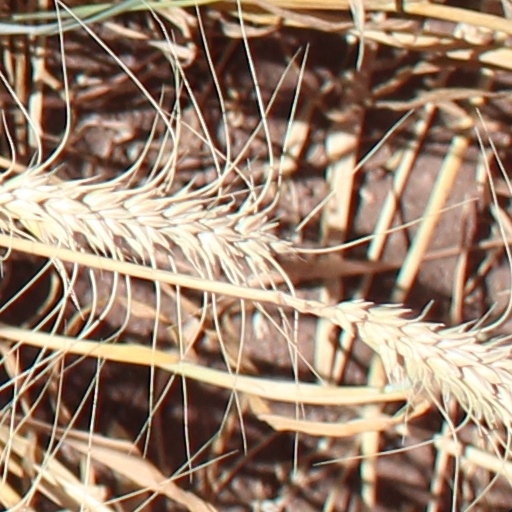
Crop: wheat